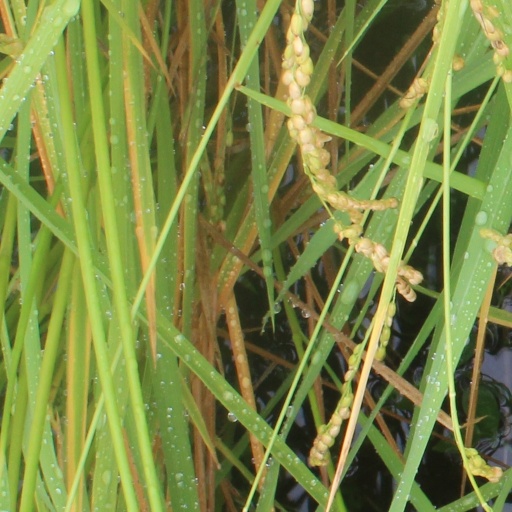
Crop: rice